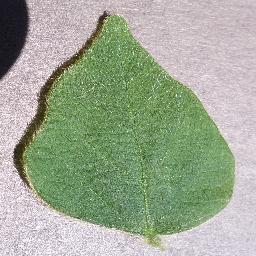
Label: Soybean___healthy